St. Paul's Church (Chittenango, New York)

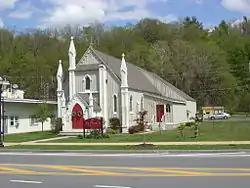
St. Paul's Church, May 2009

St. Paul's Church is a historic Episcopal church located at 204 Genesee Street in Chittenango, Madison County, New York. It's a three-by-four-bay, Gothic Revival–style structure built with board and batten siding. It was built about 1865 and features a forest of tall pinnacles and decorative trim work on the front facade.